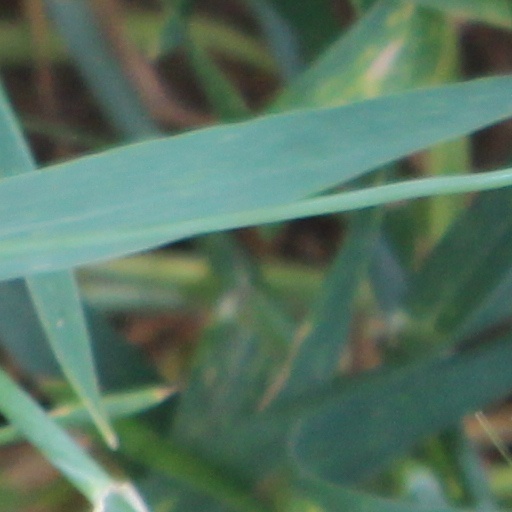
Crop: wheat